Hughmilleriidae

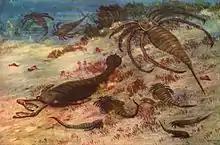
Painting painted in 1912 by Charles R. Knight depicting various eurypterids discovered in New York. The painting includes "Dolichopterus", "Eusarcana", "Stylonurus", "Eurypterus" and "Pterygotus". "Hughmilleria" can be seen in the bottom of the right corner.

The fossils of the hughmilleriids have been found in Silurian deposits ranging from the Llandovery to Ludlow epochs in the United States, China and England. While "Hughmilleria" lived in brackish and fresh water communities, "Herefordopterus" was present in a benthic (at the lowest level of water) environment near an intertidal sandy shore and intertidal sandy mudflat environments.